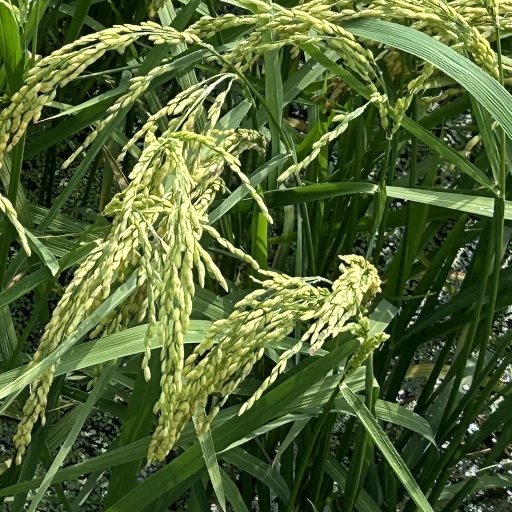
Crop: rice